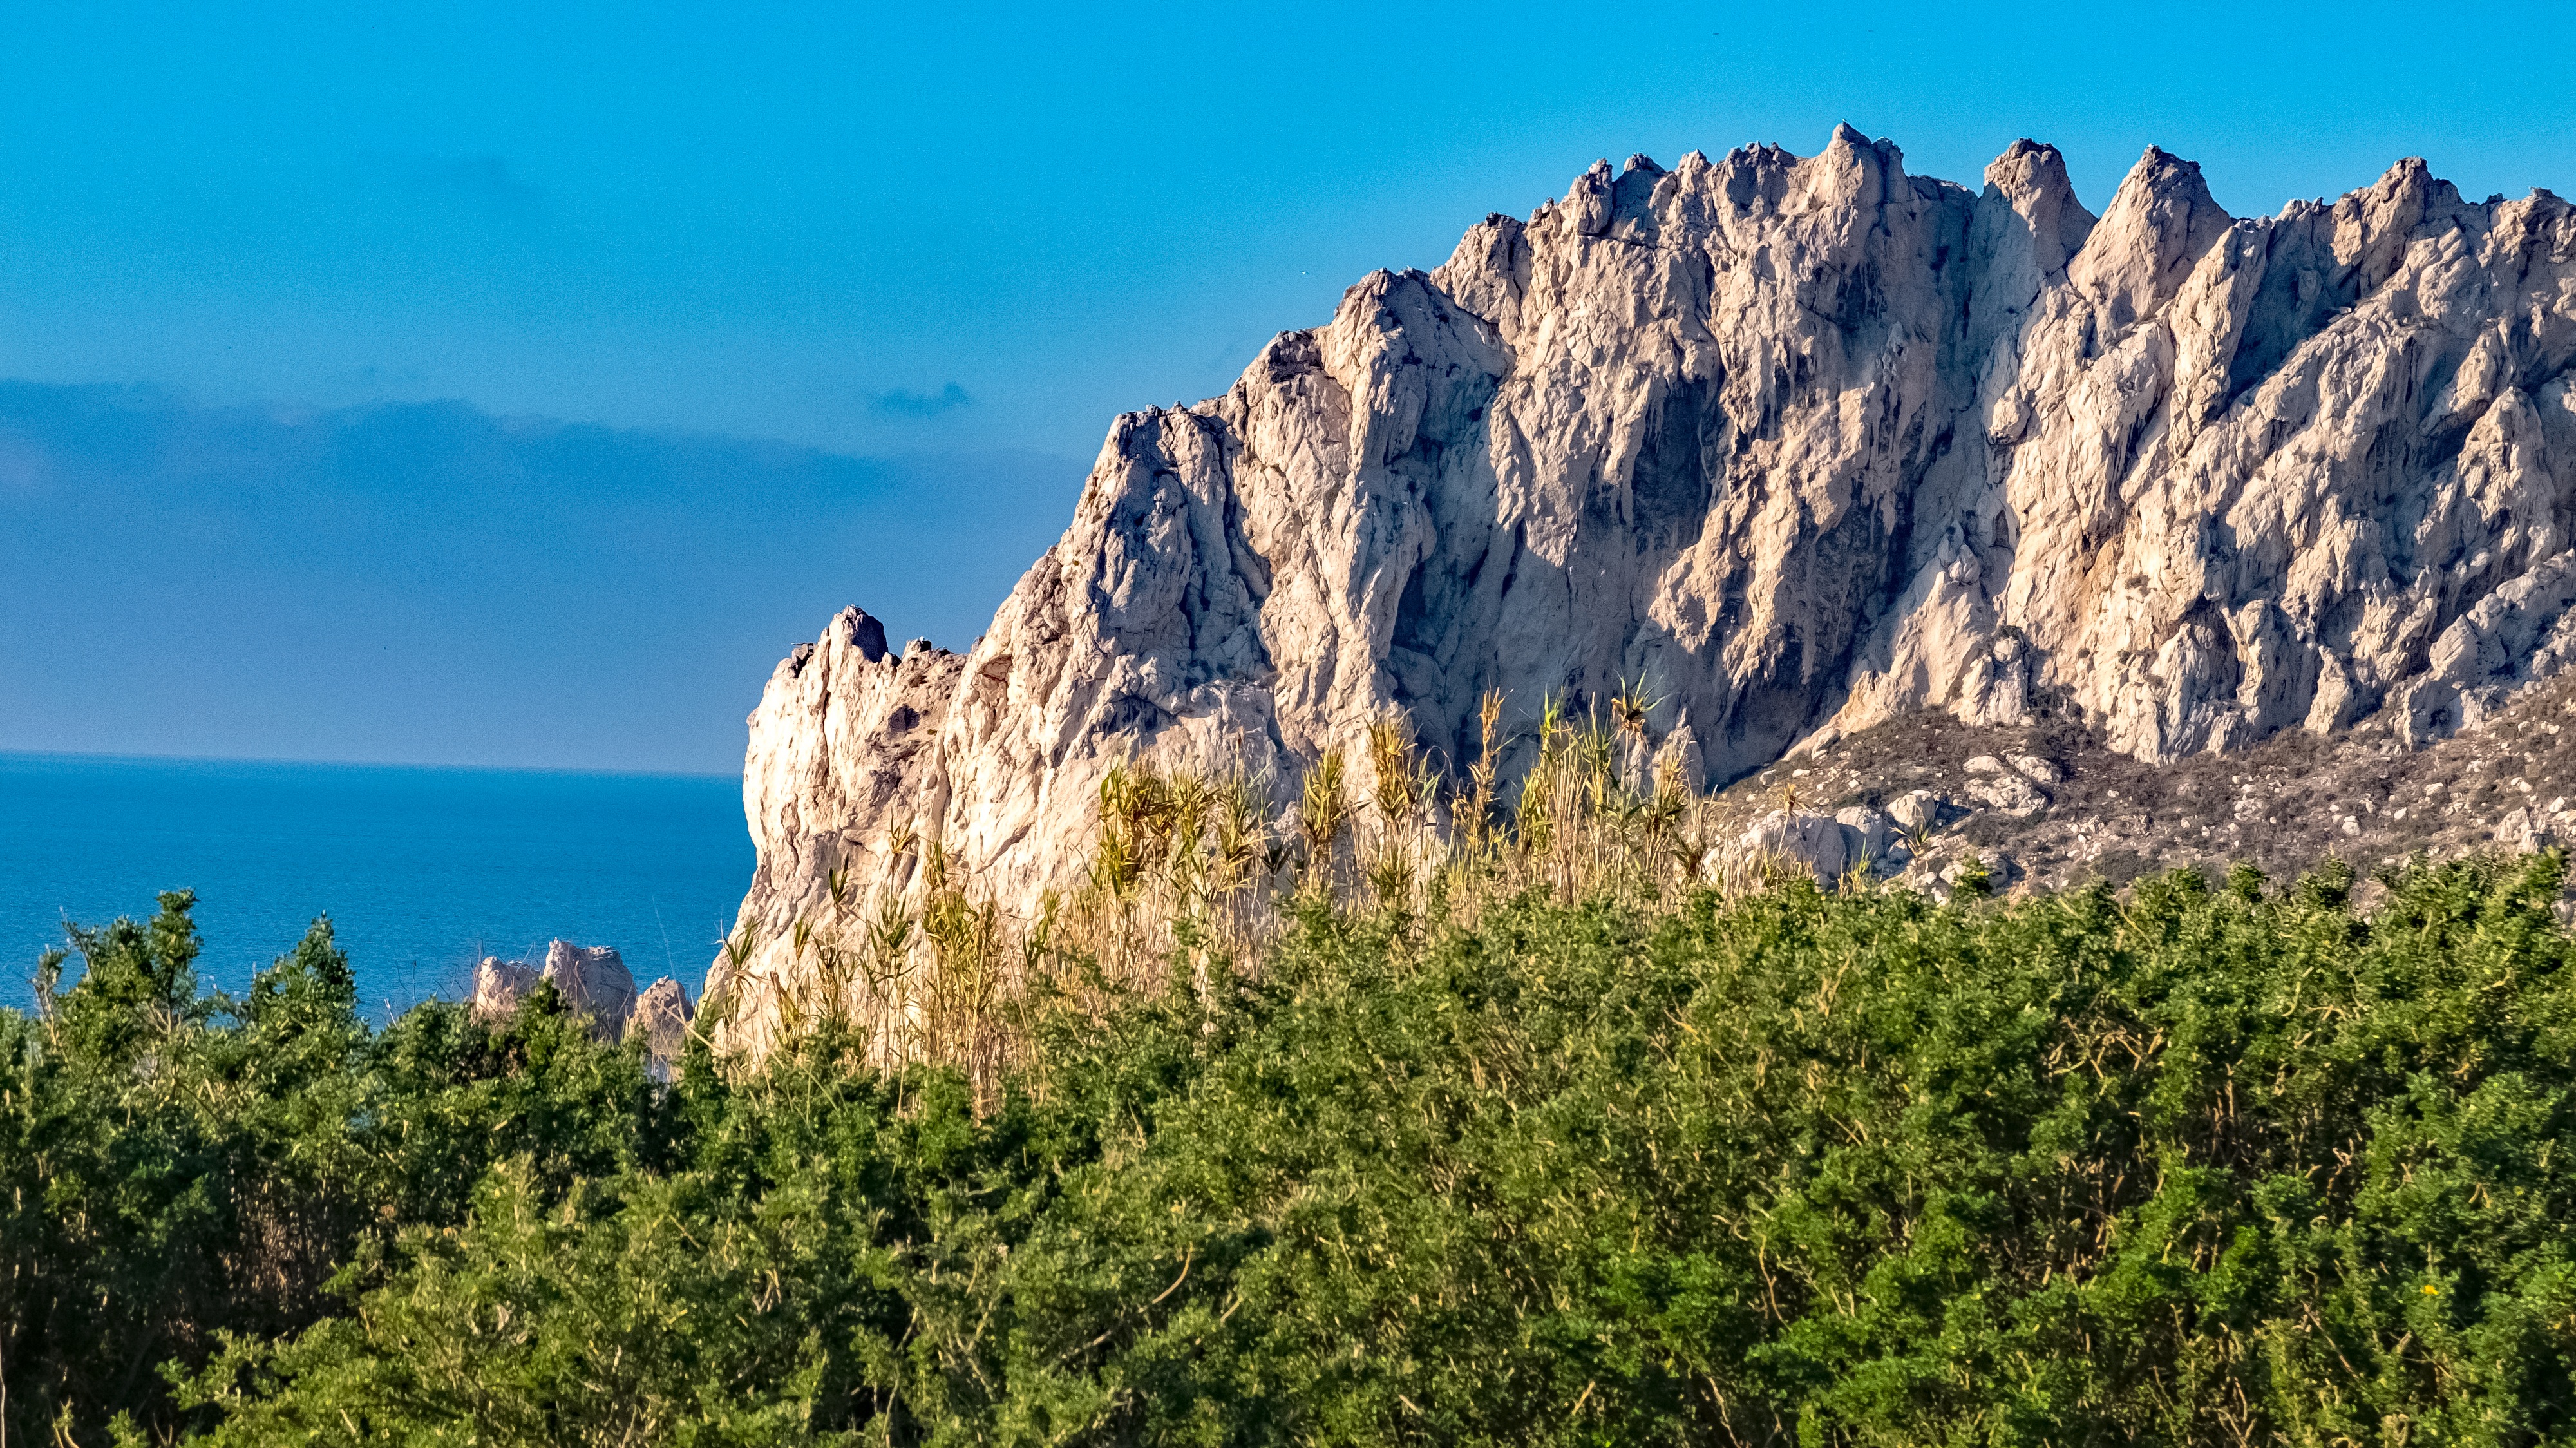
landscape, nature, rock, wilderness, mountain, meadow, hill, valley, mountain range, cliff, france, park, terrain, national park, ridge, mer, geology, badlands, plateau, marseille, ecosystem, calanque, landform, natural environment, geographical feature, mountainous landforms